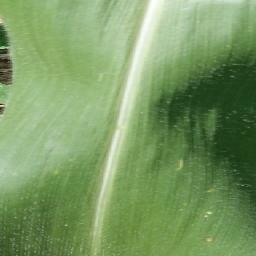
Label: Corn___healthy